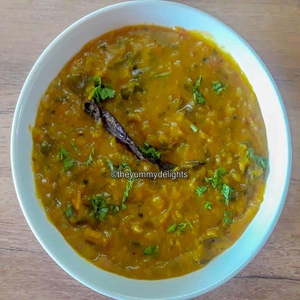
Dish: dal